Ermatingen railway station

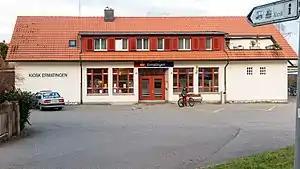
The station building in 2018

Ermatingen railway station is a railway station in Ermatingen, in the Swiss canton of Thurgau. It is an intermediate stop on the Lake line and is served as a request stop by local trains only.